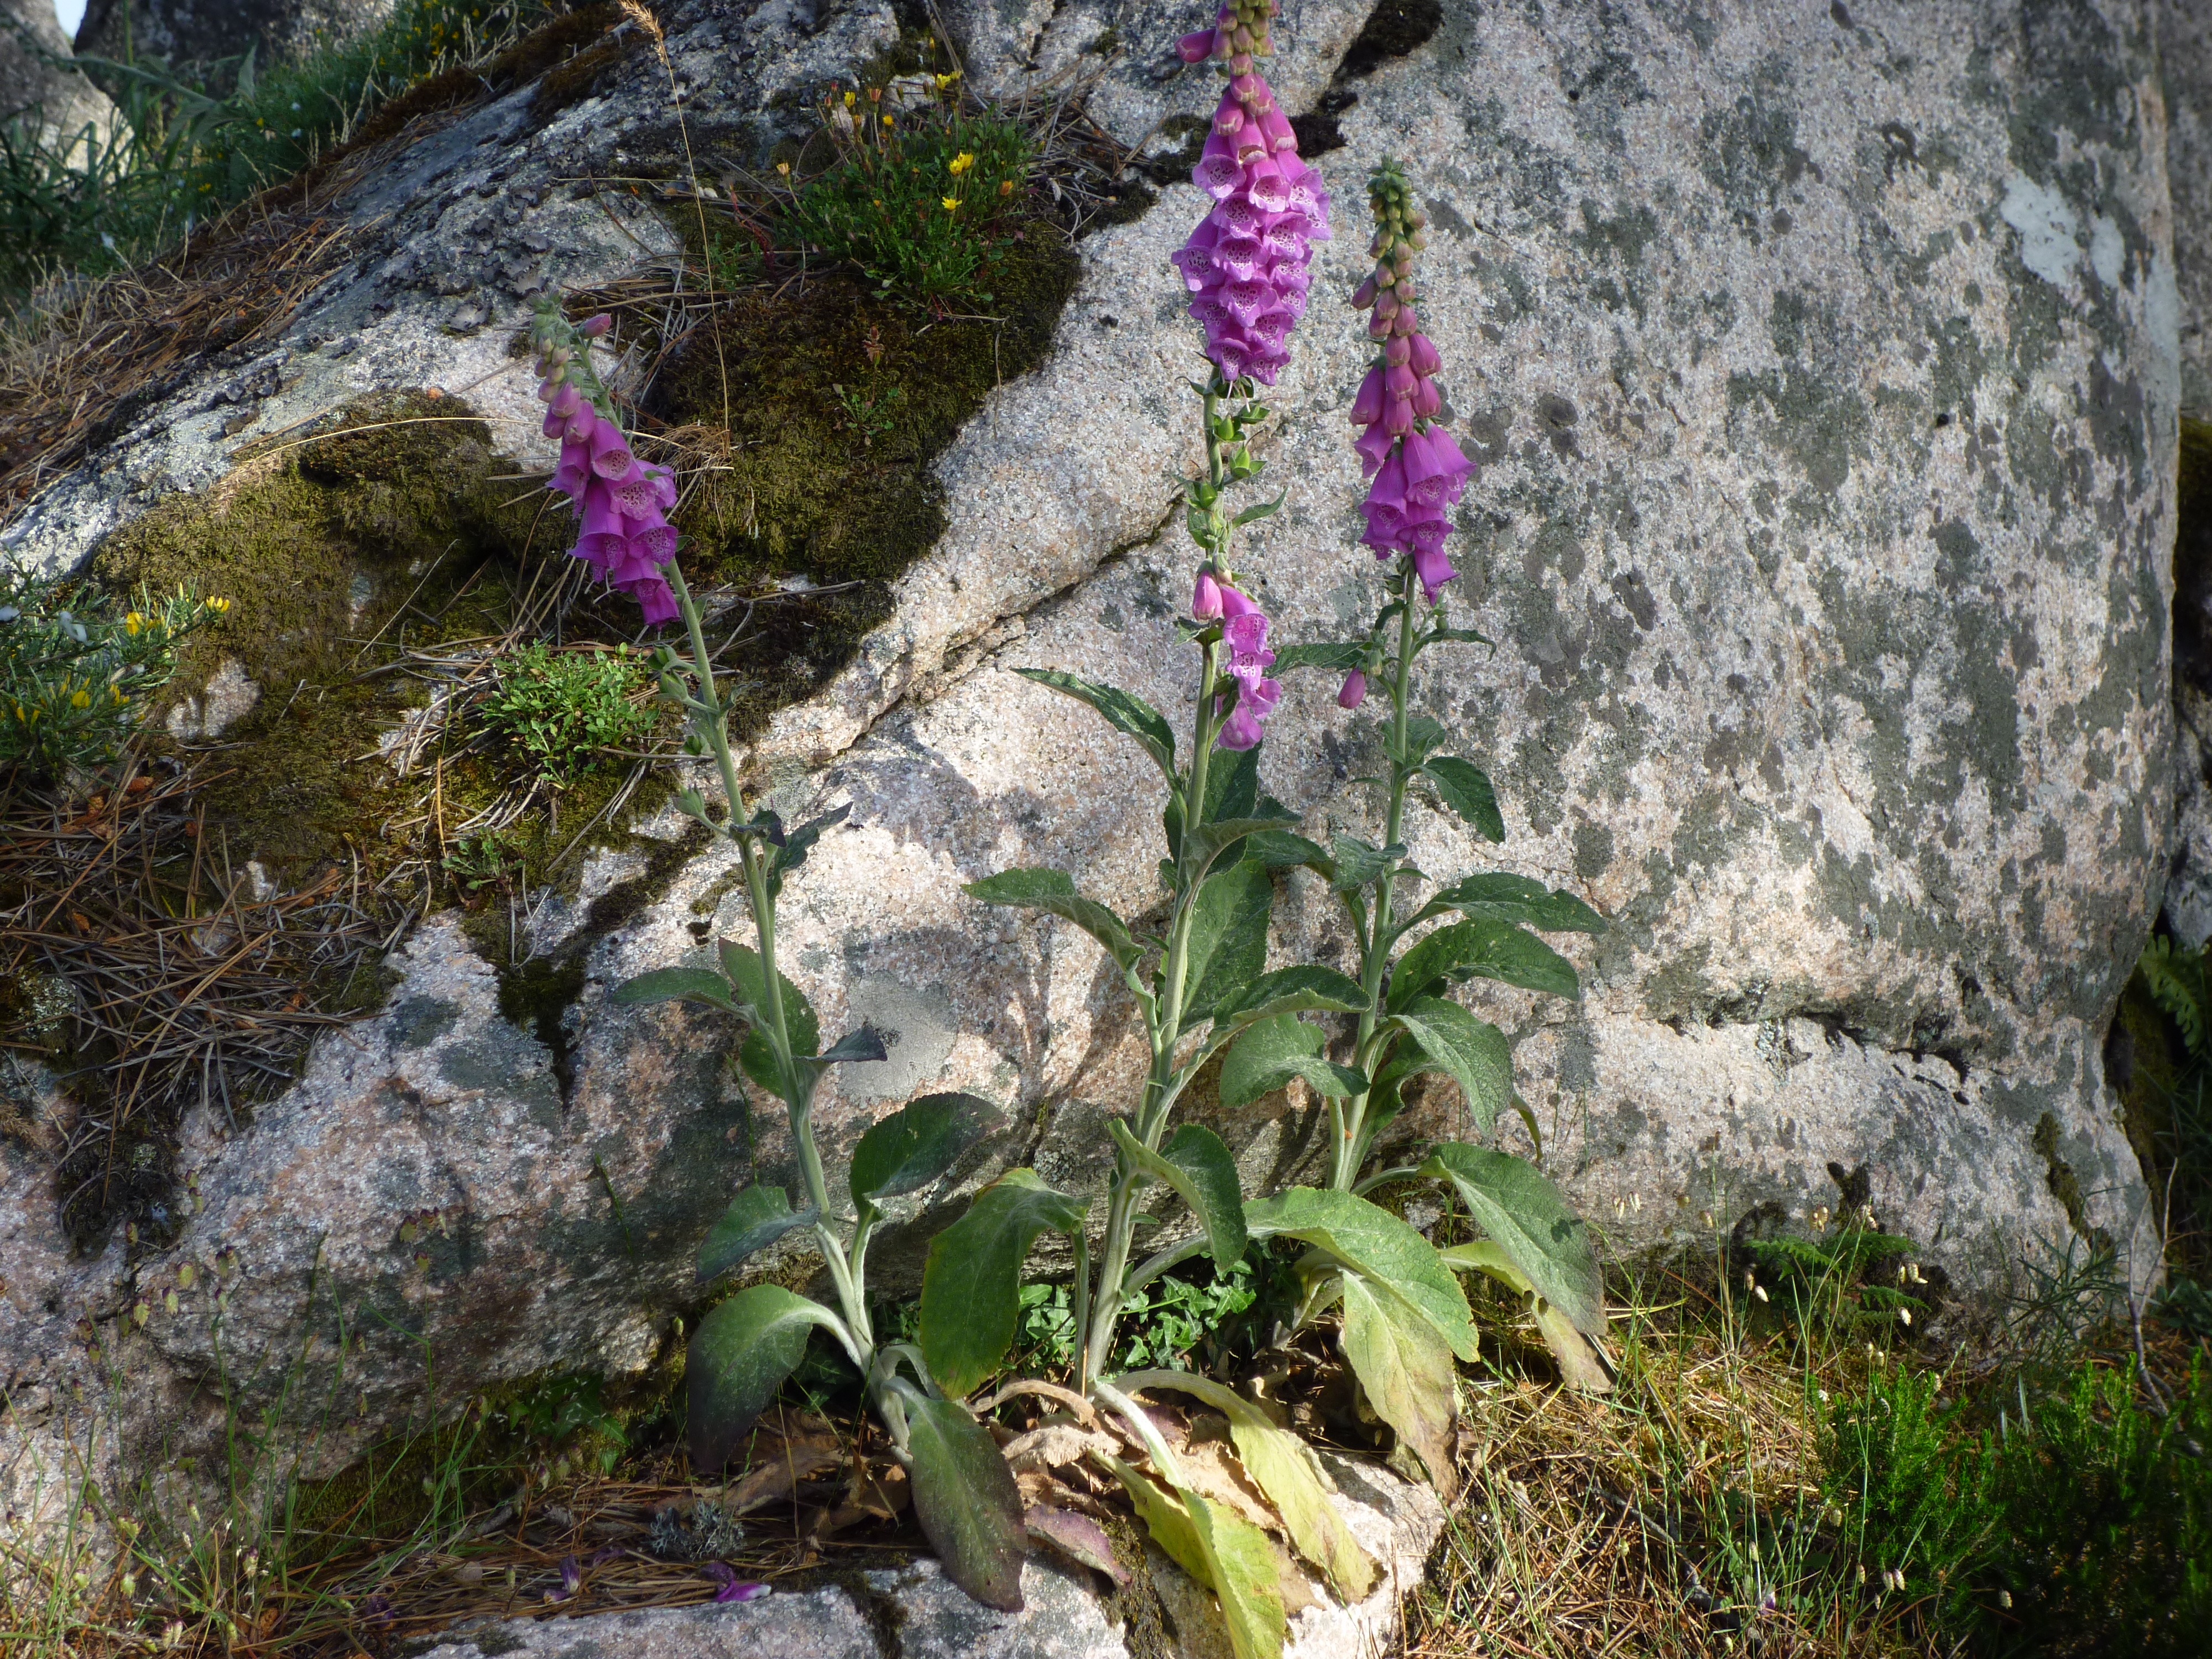
plant, flower, purple, botany, garden, flora, wildflower, flowers, shrub, bellflower, flowering plant, land plant